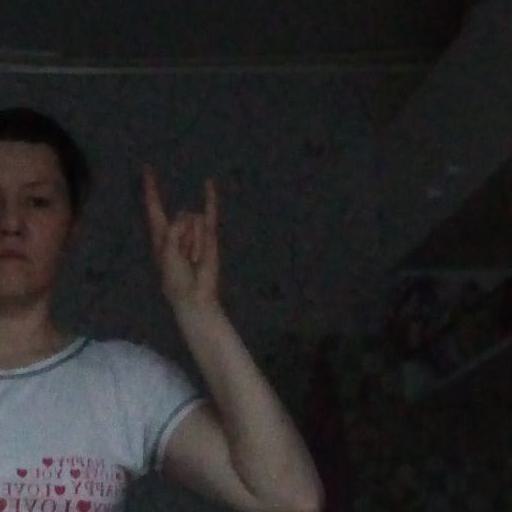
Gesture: rock